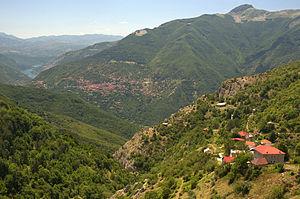
Le tourisme en Macédoine du Nord est encore faible bien qu'en développement. La Macédoine du Nord possède de nombreuses richesses naturelles et culturelles et lance régulièrement des campagnes de promotion. De 1997 à 2008, le chiffre d'affaires des hôtels et des restaurants a augmenté en moyenne de 4,64 % par an. Le nombre de visiteurs étrangers augmente lui aussi constamment, par exemple de 14,6 % en 2011. Cette année-là, le pays a accueilli presque 262 000 touristes étrangers, surtout venus des pays voisins comme la Grèce, la Serbie et l'Albanie, mais aussi des pays d'Europe occidentale et des États-Unis.
Skoudrinyé est un village de l'ouest de la Macédoine du Nord, situé dans la municipalité de Mavrovo et Rostoucha. Le village comptait 2119 habitants en 2002. Il est majoritairement turc.
Galitchnik est un village montagnard de l'ouest de la Macédoine du Nord. Il appartient à la municipalité de Mavrovo et Rostoucha. Avec Lazaropolé, c'est l'un des principaux villages des Miyaks, petite communauté macédonienne reconnue pour son artisanat, notamment religieux. Galitchnik est célèbre en Macédoine pour son architecture traditionnelle remarquablement préservée et son fromage kachkaval. Victime de l'exode rural au XXᵉ siècle, il ne comptait plus que trois habitants à l'année en 2002.